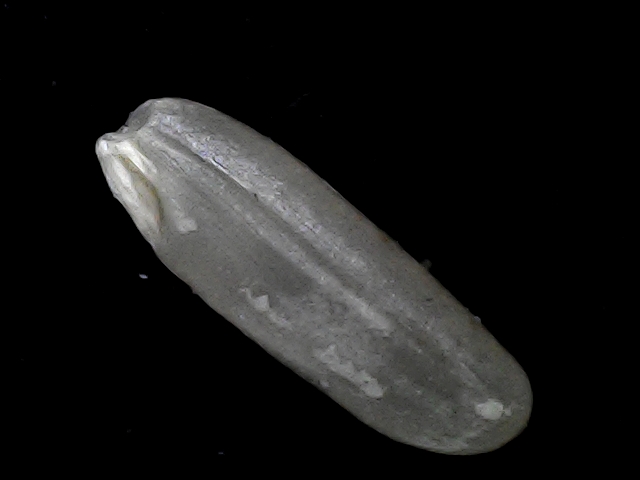
Rice variety: BD75